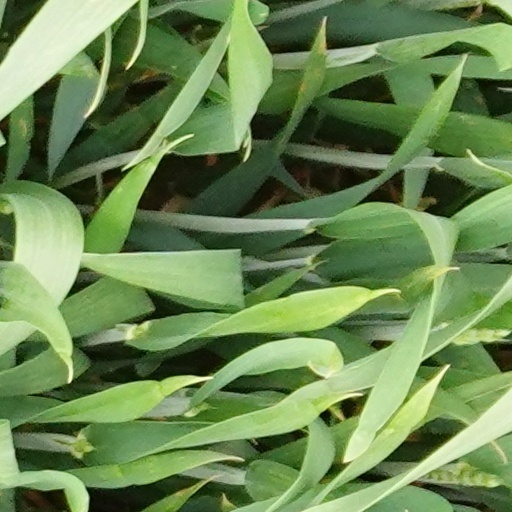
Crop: wheat